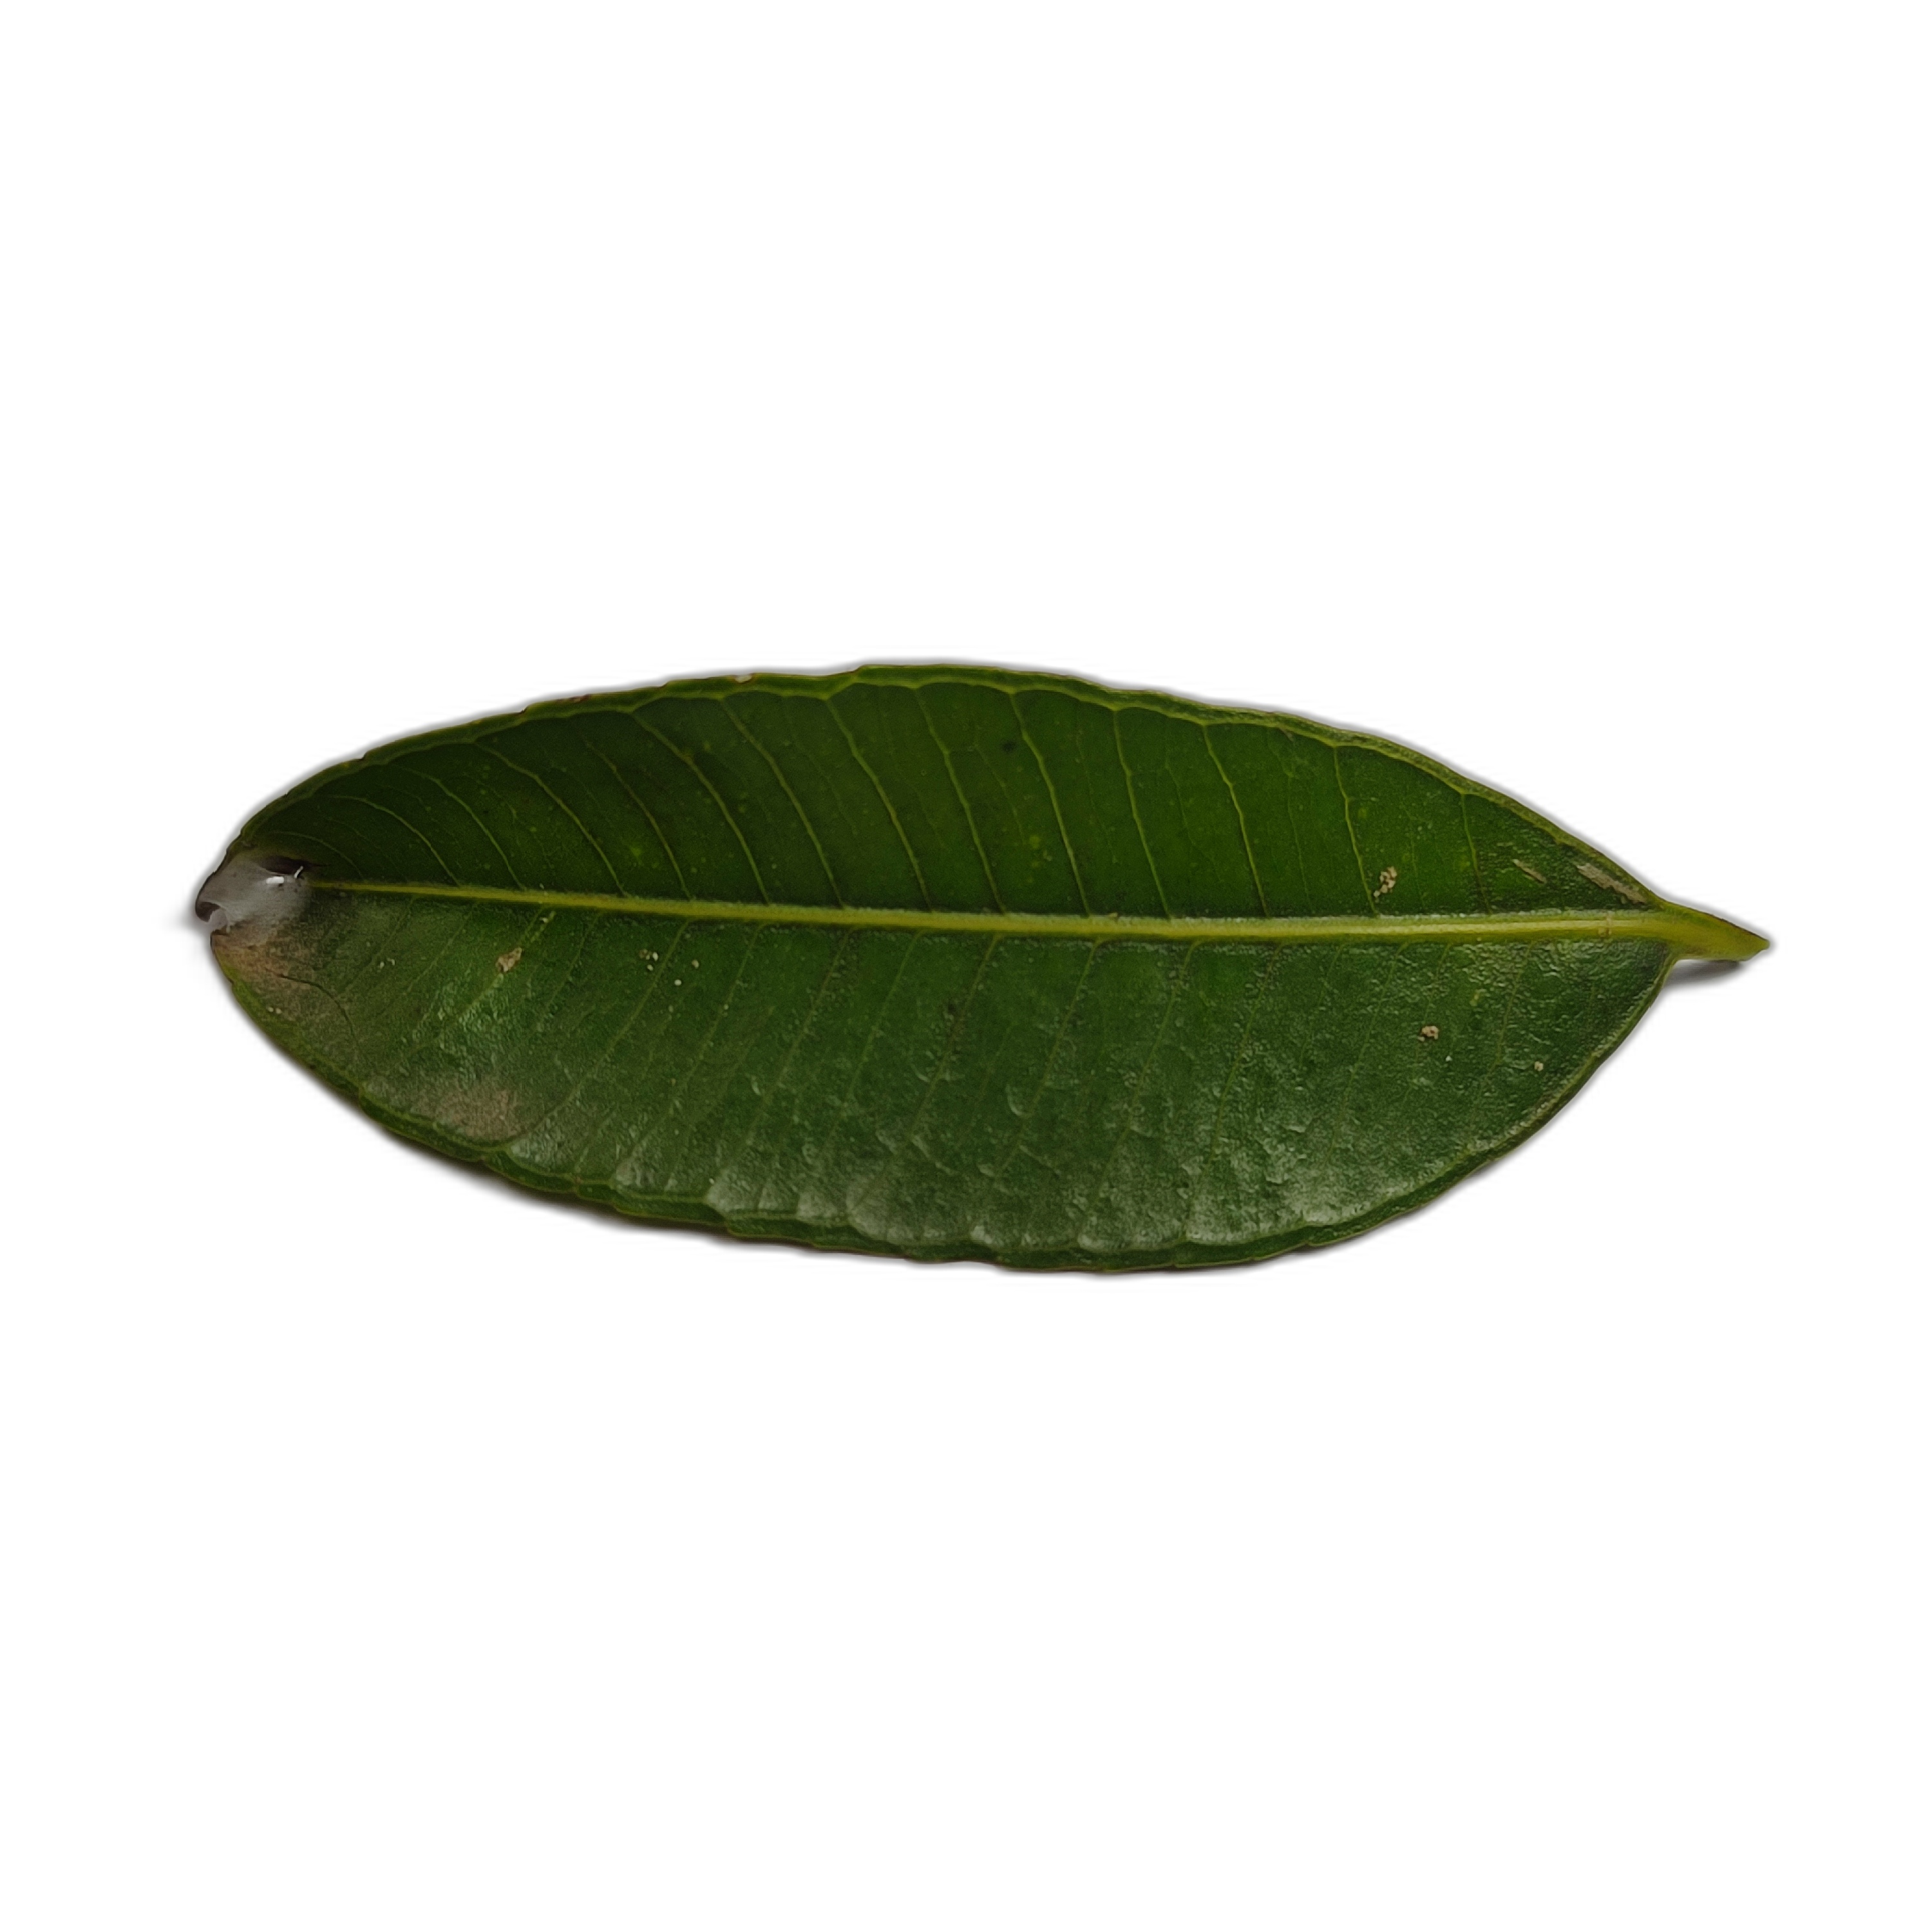
Label: healthy